Giovanni Battista Lucini

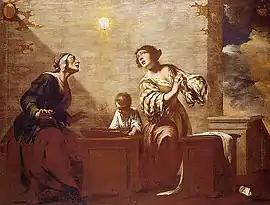
"The miracle of the stolen Host"

Between 1681 and 1684 Lucini painted some large paintings for the presbytery of the Cathedral of Crema on the subject of the Miracles of the Eucharist. These works anticipated the cycle of the "Blessed Sacrament" made in 1700 for the Cathedral of Milan by Filippo Abbiati. These works display an increased theatricality in the figures, which are rendered in nervous poses.